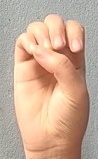
ASL sign: E